Achaemenid coinage

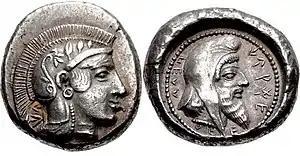
Coin of the Achaemenid dynast of Lycia, Kherei, with Athena on the obverse, and himself wearing the Persian cap on the reverse. Circa 440/30-410 BCE

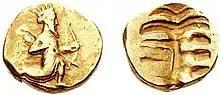
Double Daric (16.65 g). Babylon mint, struck circa 315-300-298 BC

In all the known hoards of the Achaemenid period, royal Achaemenid coinage, such as the sigloi, form actually a small minority, while most of the non-local coinage generally comes from the Greek realm, either from the independent Greek mainland or from the Greek colonies of Western Asia under the Achaemenid rule. For example, the Kabul hoard, in modern-day Afghanistan, included 30 coins from various Greek cities, about 33 Athenian coins and an Iranian imitation of an Athenian coin, only 9 royal Achaemenid silver coins (sigloi). There were also 29 locally minted coins and 14 punch-marked coins in the shape of bent bars.